Hypnotic Brass Ensemble

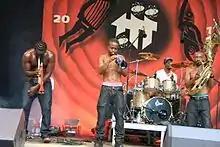
At TFF Rudolstadt 2012

Hypnotic Brass Ensemble is an eight-piece, Chicago-based brass ensemble consisting of eight sons of the jazz trumpeter Phil Cohran. Their musical style ranges from hip hop to jazz to funk and rock, including calypso and gypsy music. They call their eclectic blend of sound "now music", or "Hypnotic". Reared in the teachings of music since they were children, they grew up on the stage playing as the "Phil Cohran Youth Ensemble".